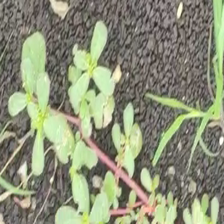
Weed species: Graceful_Sandmart_(Euphorbia hypericifolia)